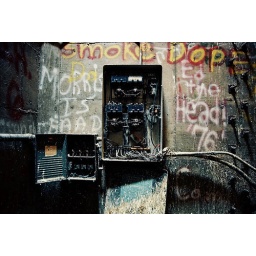
Nikon N80 | ISO 200. Another from the pigeon poop room below the roof hatch inside the concrete pillar.